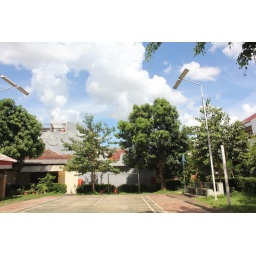
sunny sky in my field